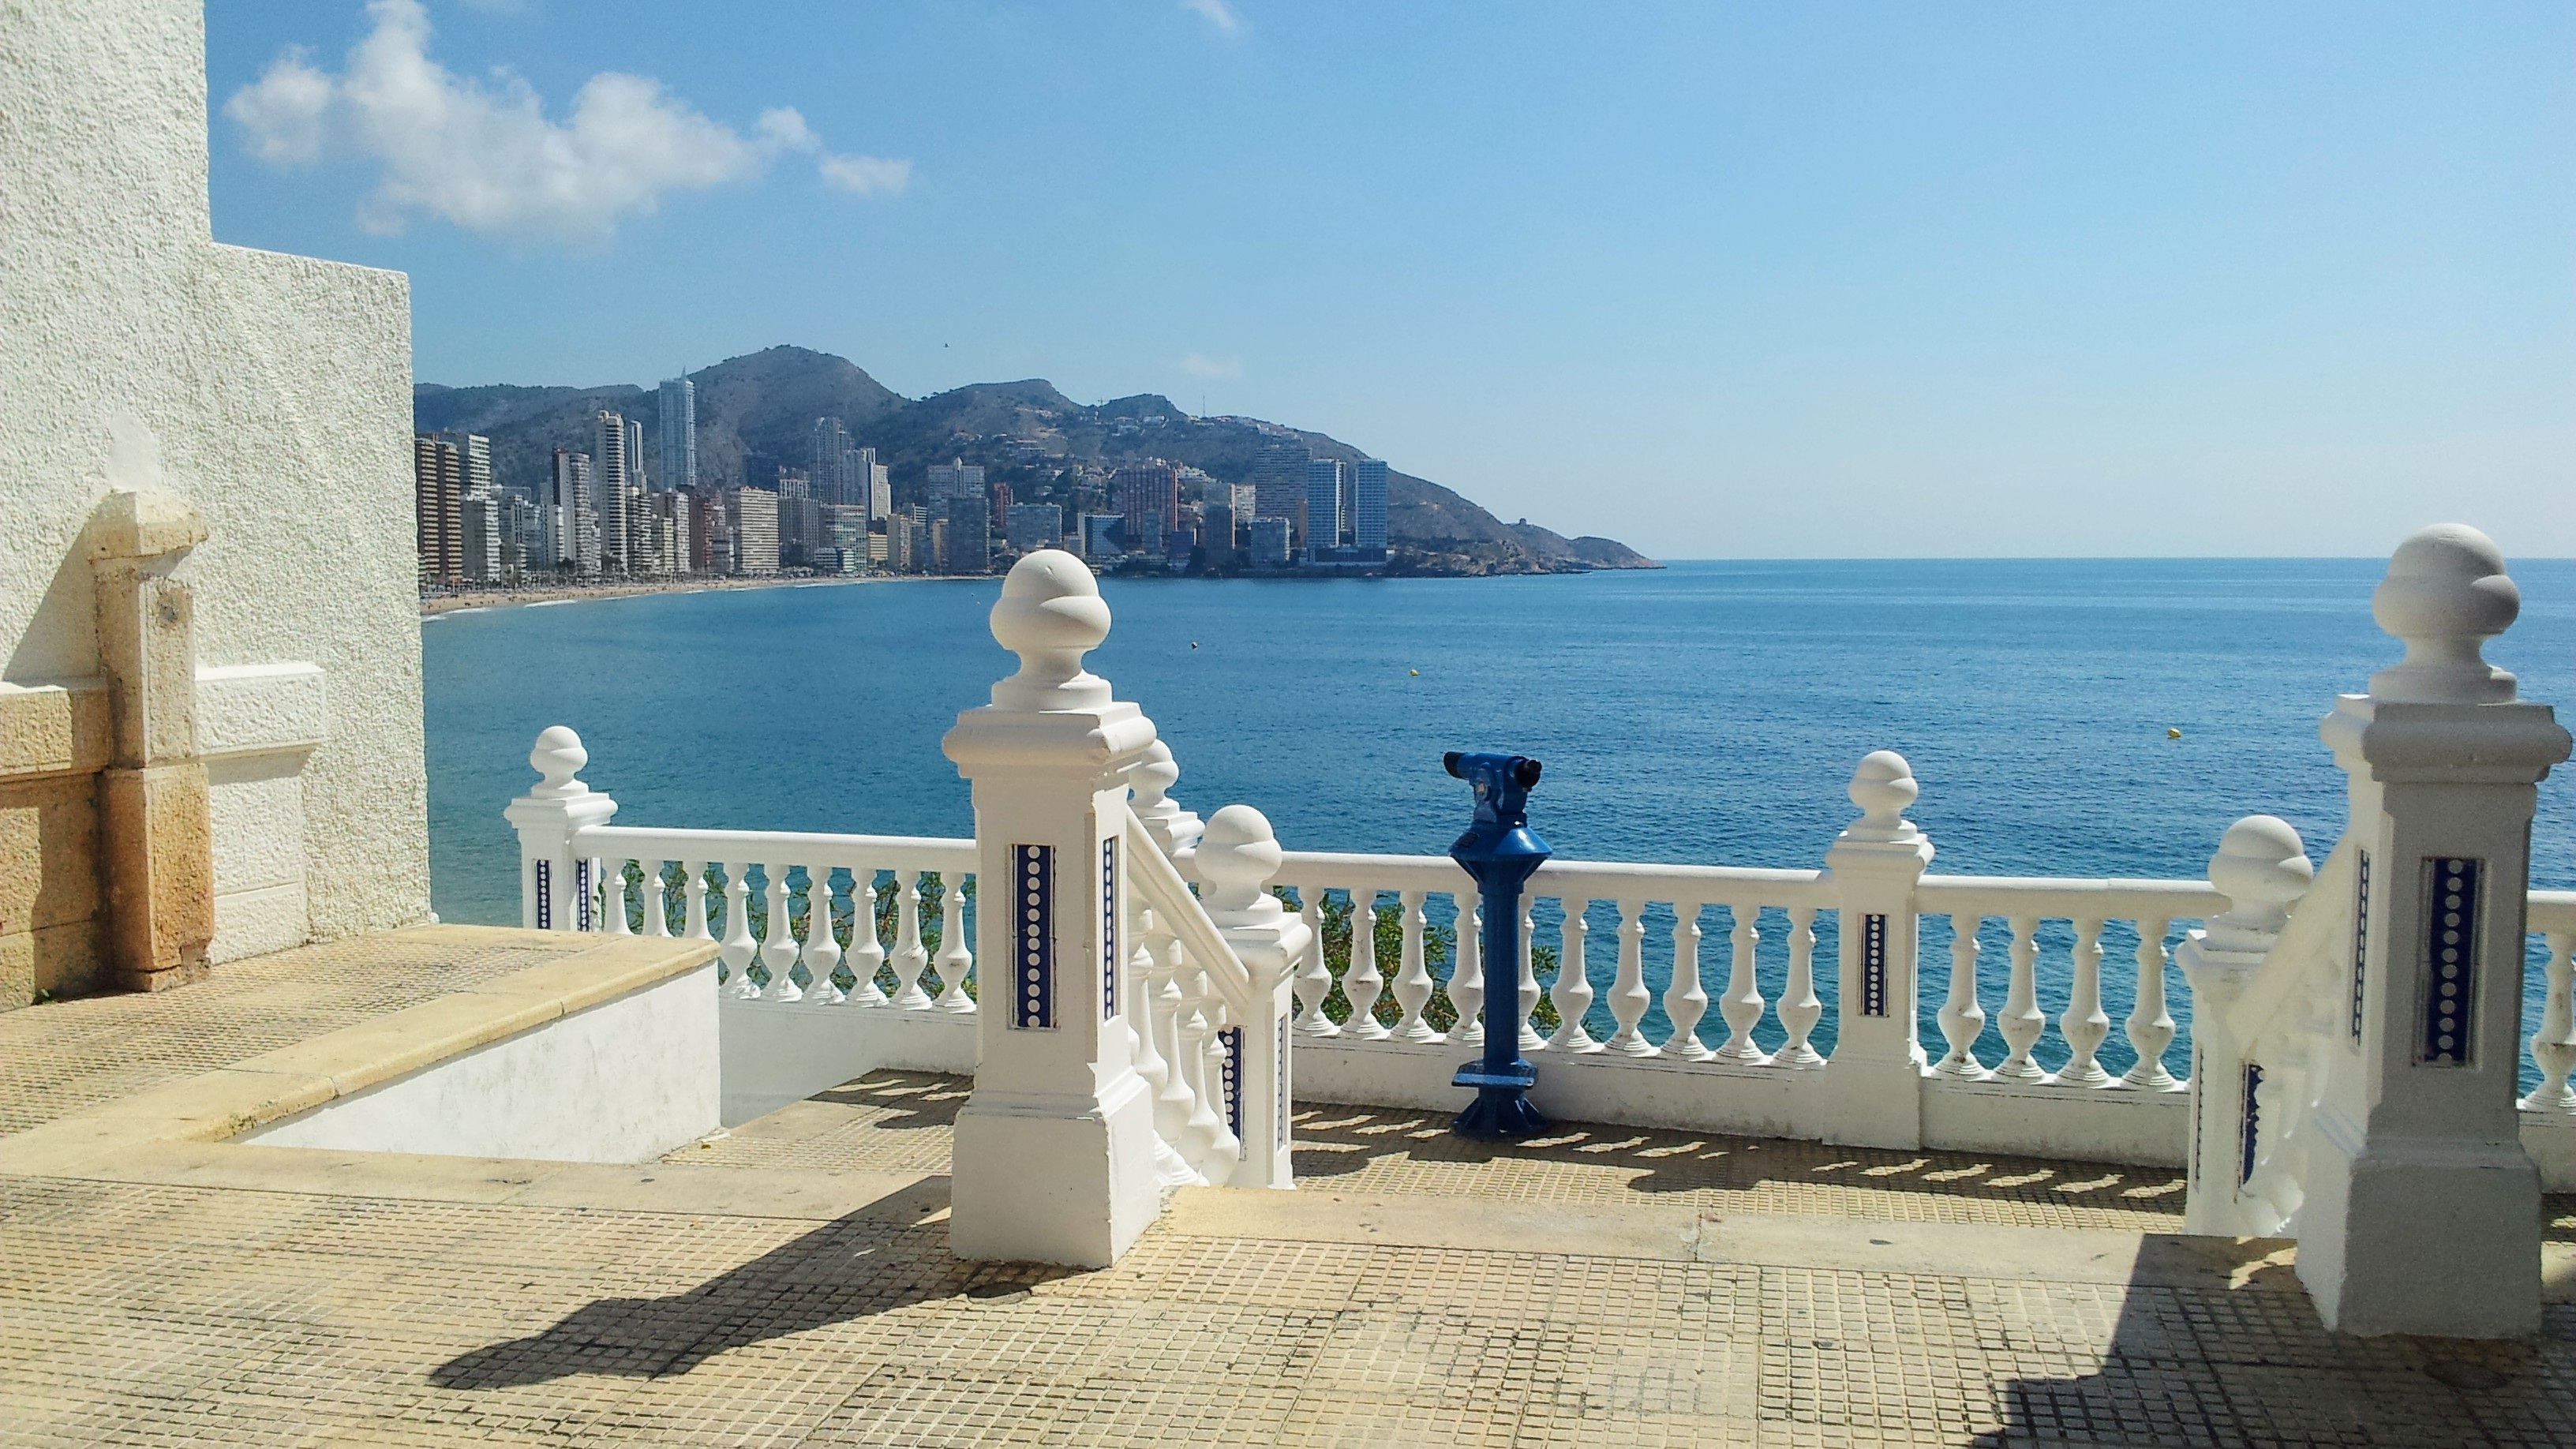
beach, landscape, sea, coast, ocean, air, view, walkway, summer, vacation, travel, holiday, tourism, blue sky, spain, estate, benidorm, mediterranean sea